Assassination of José Calvo Sotelo

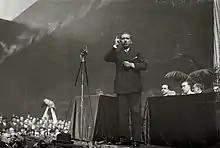
José Calvo Sotelo at a rally in San Sebastián (1935). He was a leader of the anti-republican right wing and the main civilian promoter of the coup conspiracy that led to the coup d'état of July 1936.

In the Cortes, Calvo Sotelo’s speeches provoked hostility from Popular Front deputies. On April 15, he detailed recent acts of violence—reporting 74 deaths, 345 injuries, and 106 attacks on religious buildings, including the burning of San Luis Obispo church near the Ministry of the Interior. His statements were met with accusations of complicity in Falangist violence and reminders of the repression in Asturias. Prominent deputies, including Dolores Ibárruri and Margarita Nelken, vocally challenged him, sometimes with threats and insults.